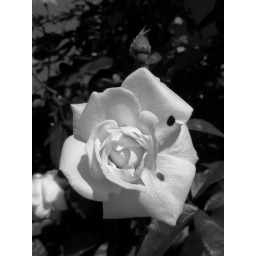
White Rose in black & white